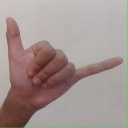
अक्षर: द